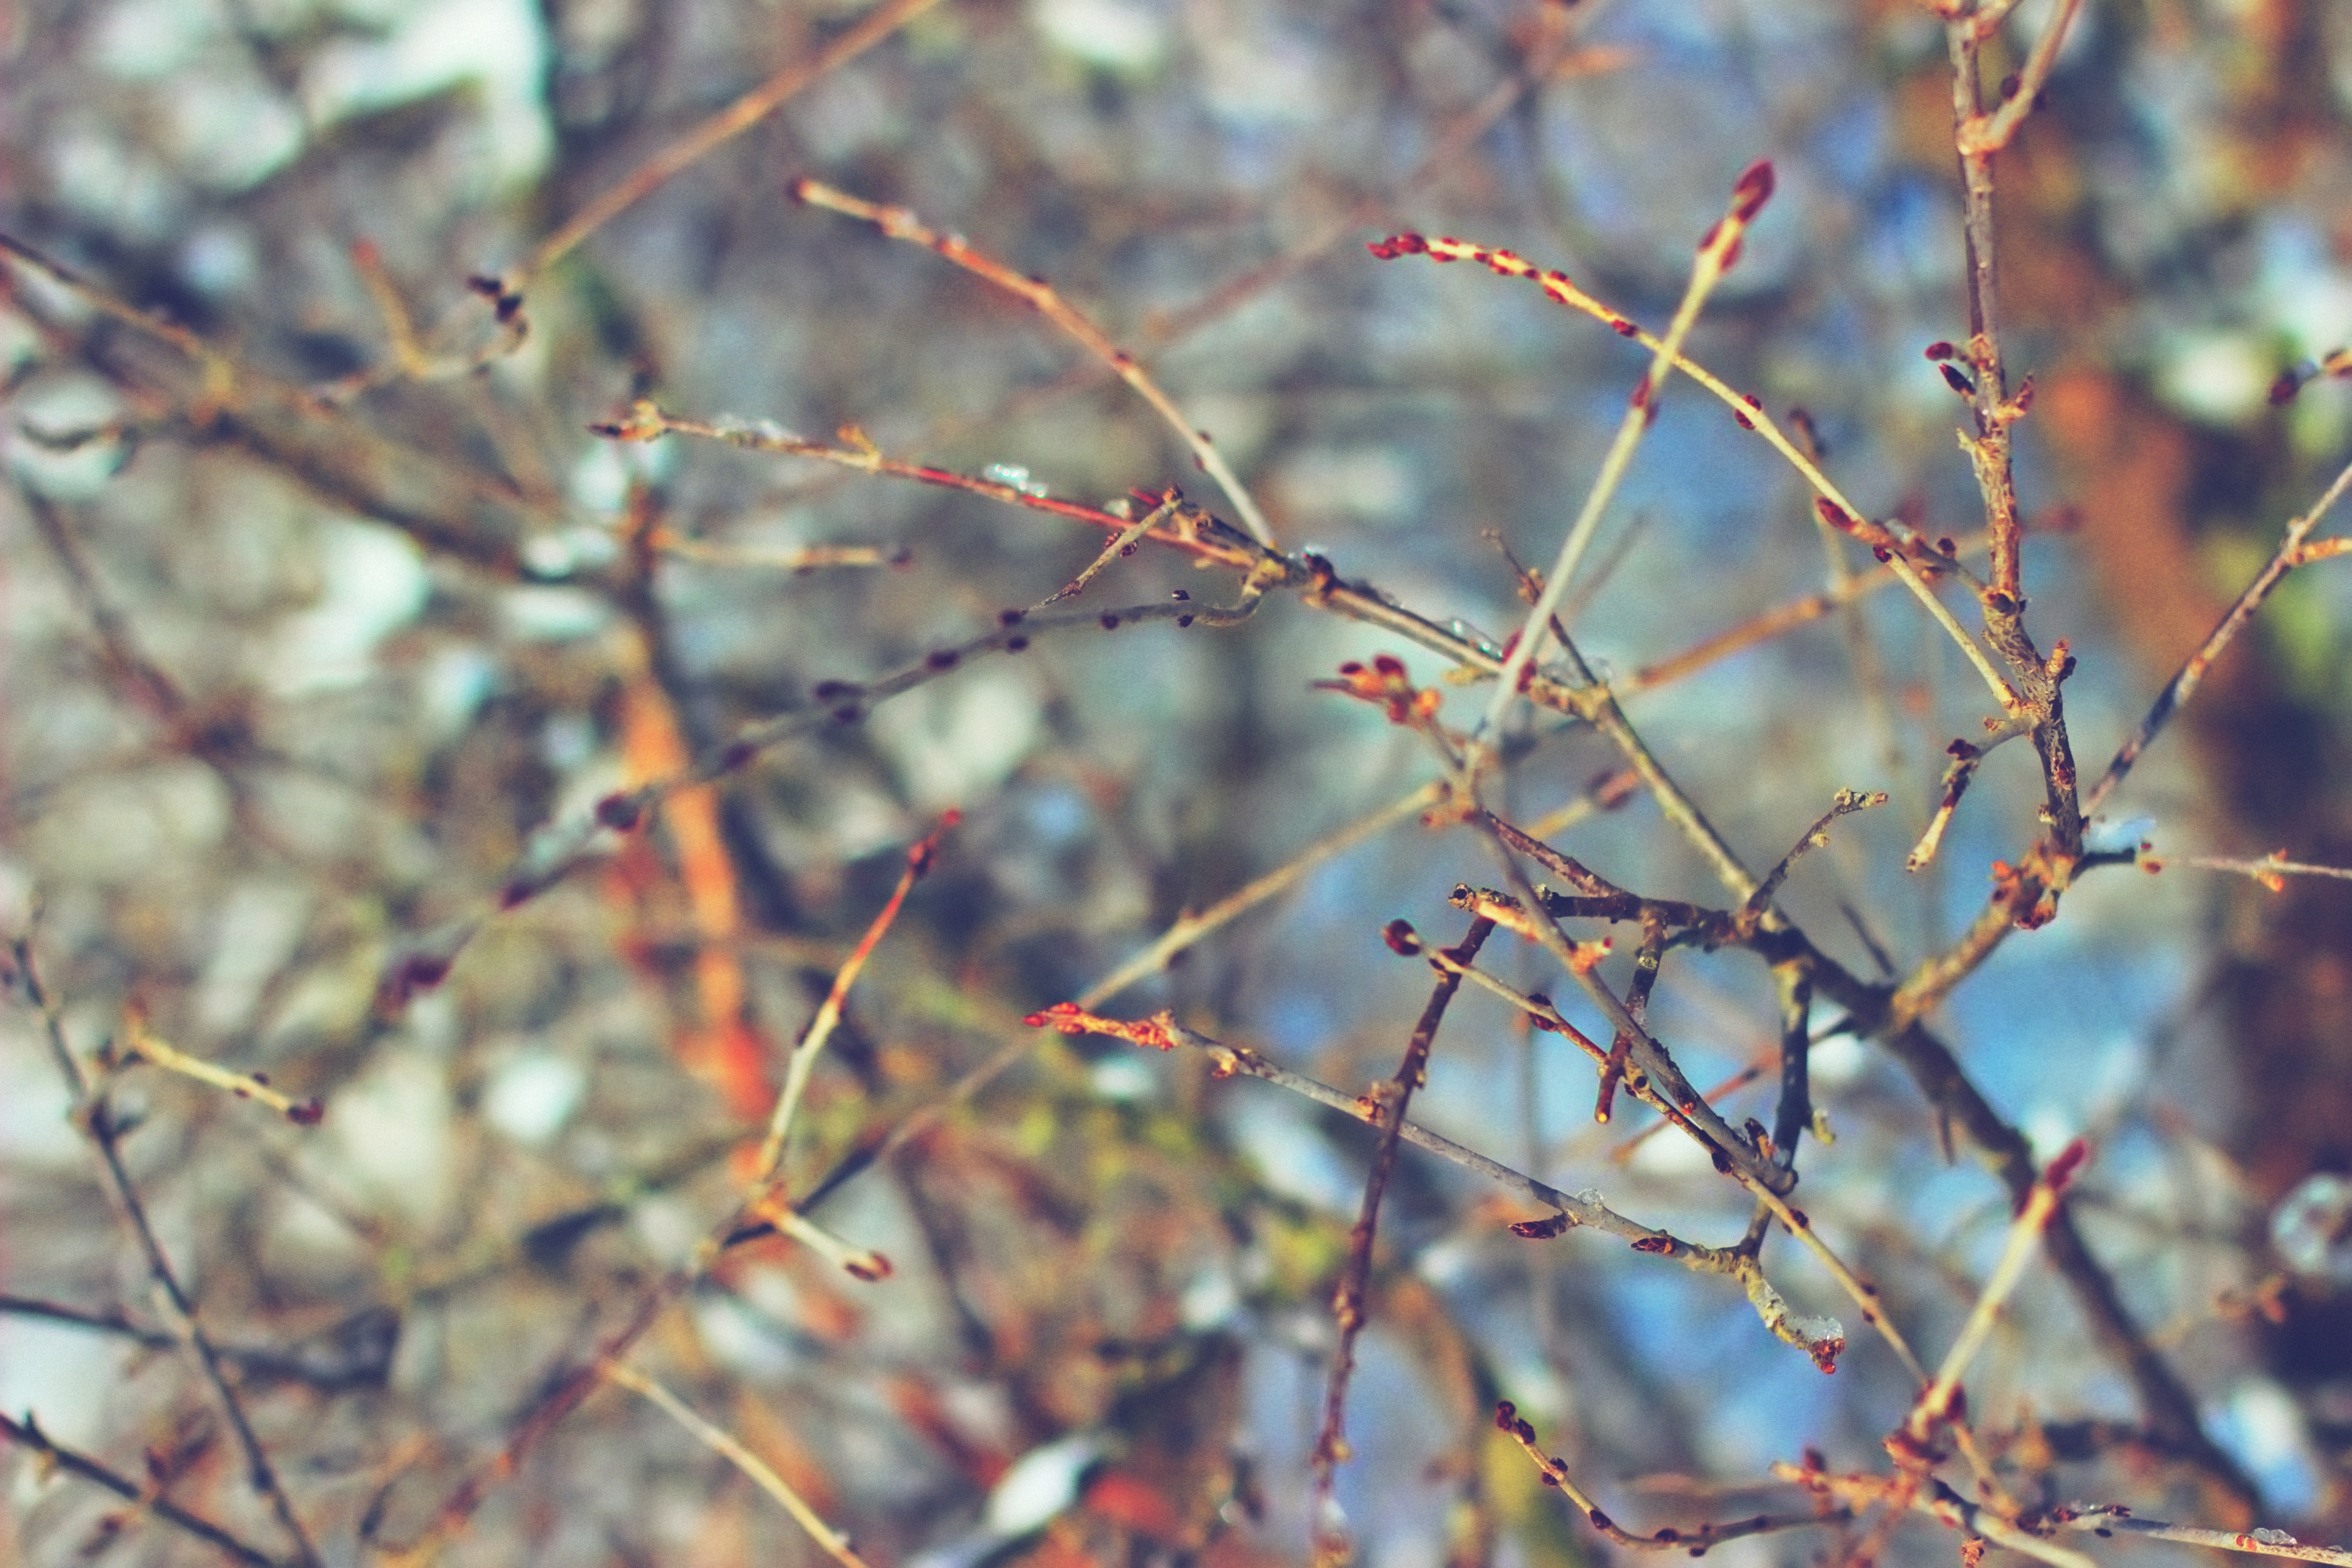
tree, nature, branch, winter, plant, leaf, flower, frost, autumn, flora, season, twig, woody plant, thorns spines and prickles